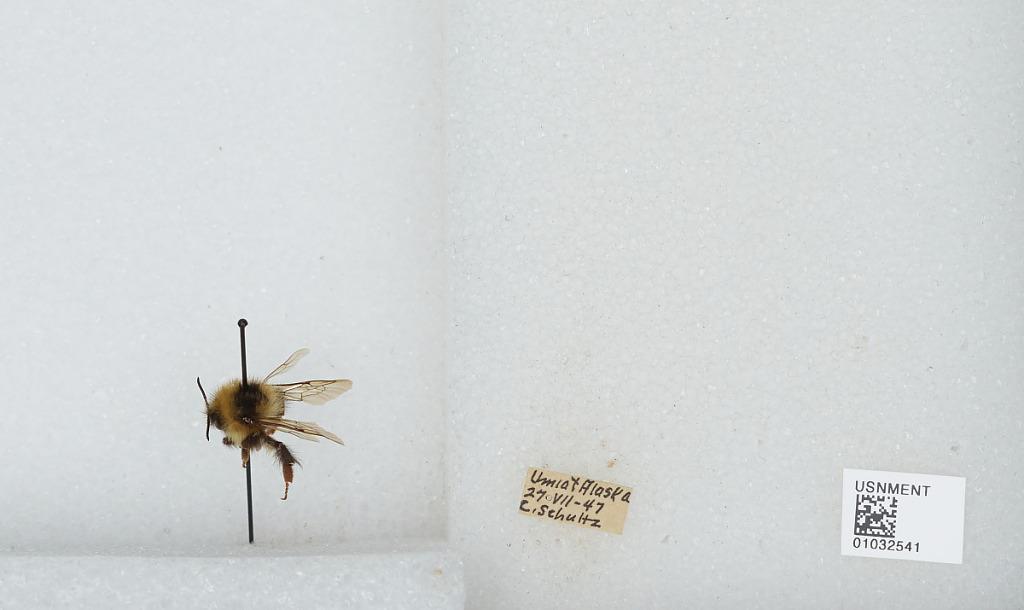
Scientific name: Bombus (Pyrobombus) sylvicola Kirby
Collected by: C. Schultz
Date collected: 1947-7-27
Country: United States
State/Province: Alaska
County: North Slope
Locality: Umiat
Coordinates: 69.3669, -152.144